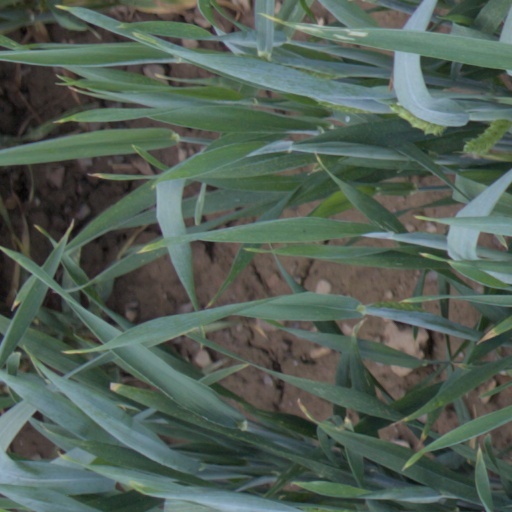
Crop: wheat